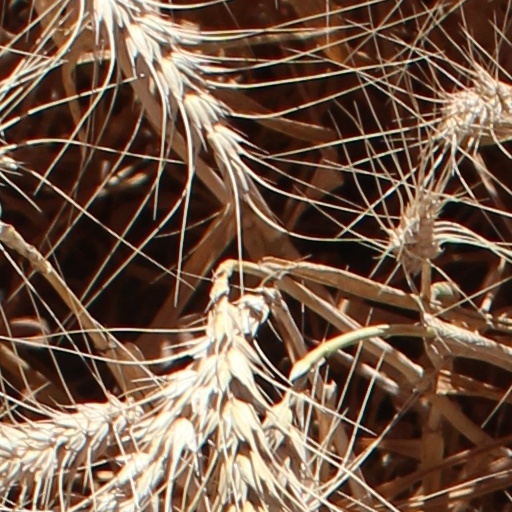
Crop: wheat